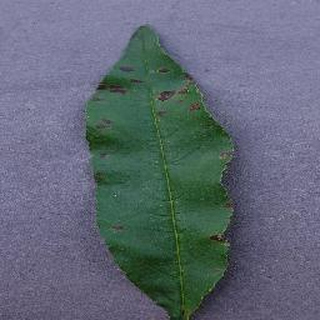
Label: peach_bacterial_spot